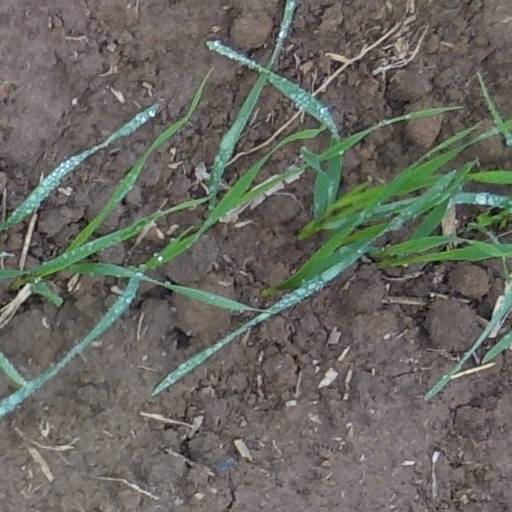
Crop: wheat